AC power plugs and sockets

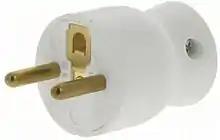

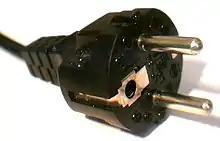

French standard NF C 61-314 defines the CEE 7/5 socket and CEE 7/6 plug, (and also includes CEE 7/7, 7/16 and 7/17 plugs). The socket has a circular recess with two round holes. The round earth pin projecting from the socket connects before the energized contacts touch. The earth pin is centred between the apertures, offset by . The plug has two round pins measuring , spaced apart and with an aperture for the socket's projecting earth pin. This standard is also used in Belgium, Poland, the Czech Republic, Slovakia and some other countries.